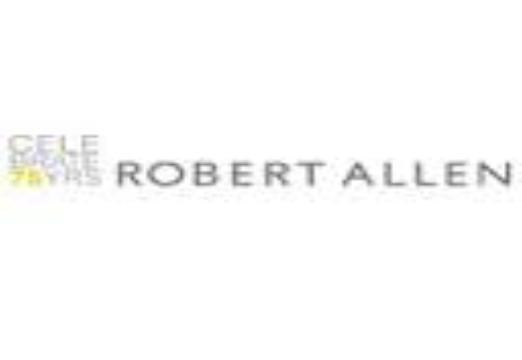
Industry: Clothes